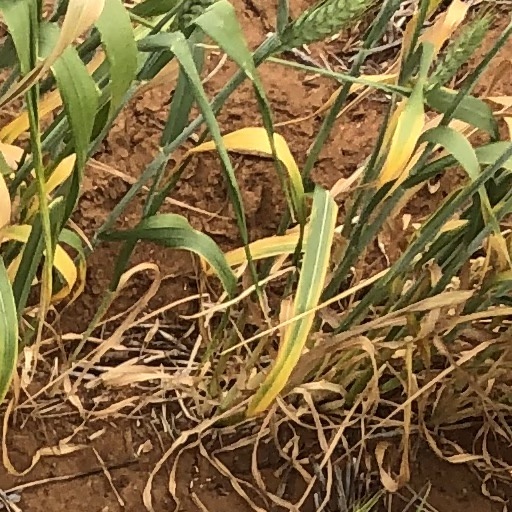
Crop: wheat